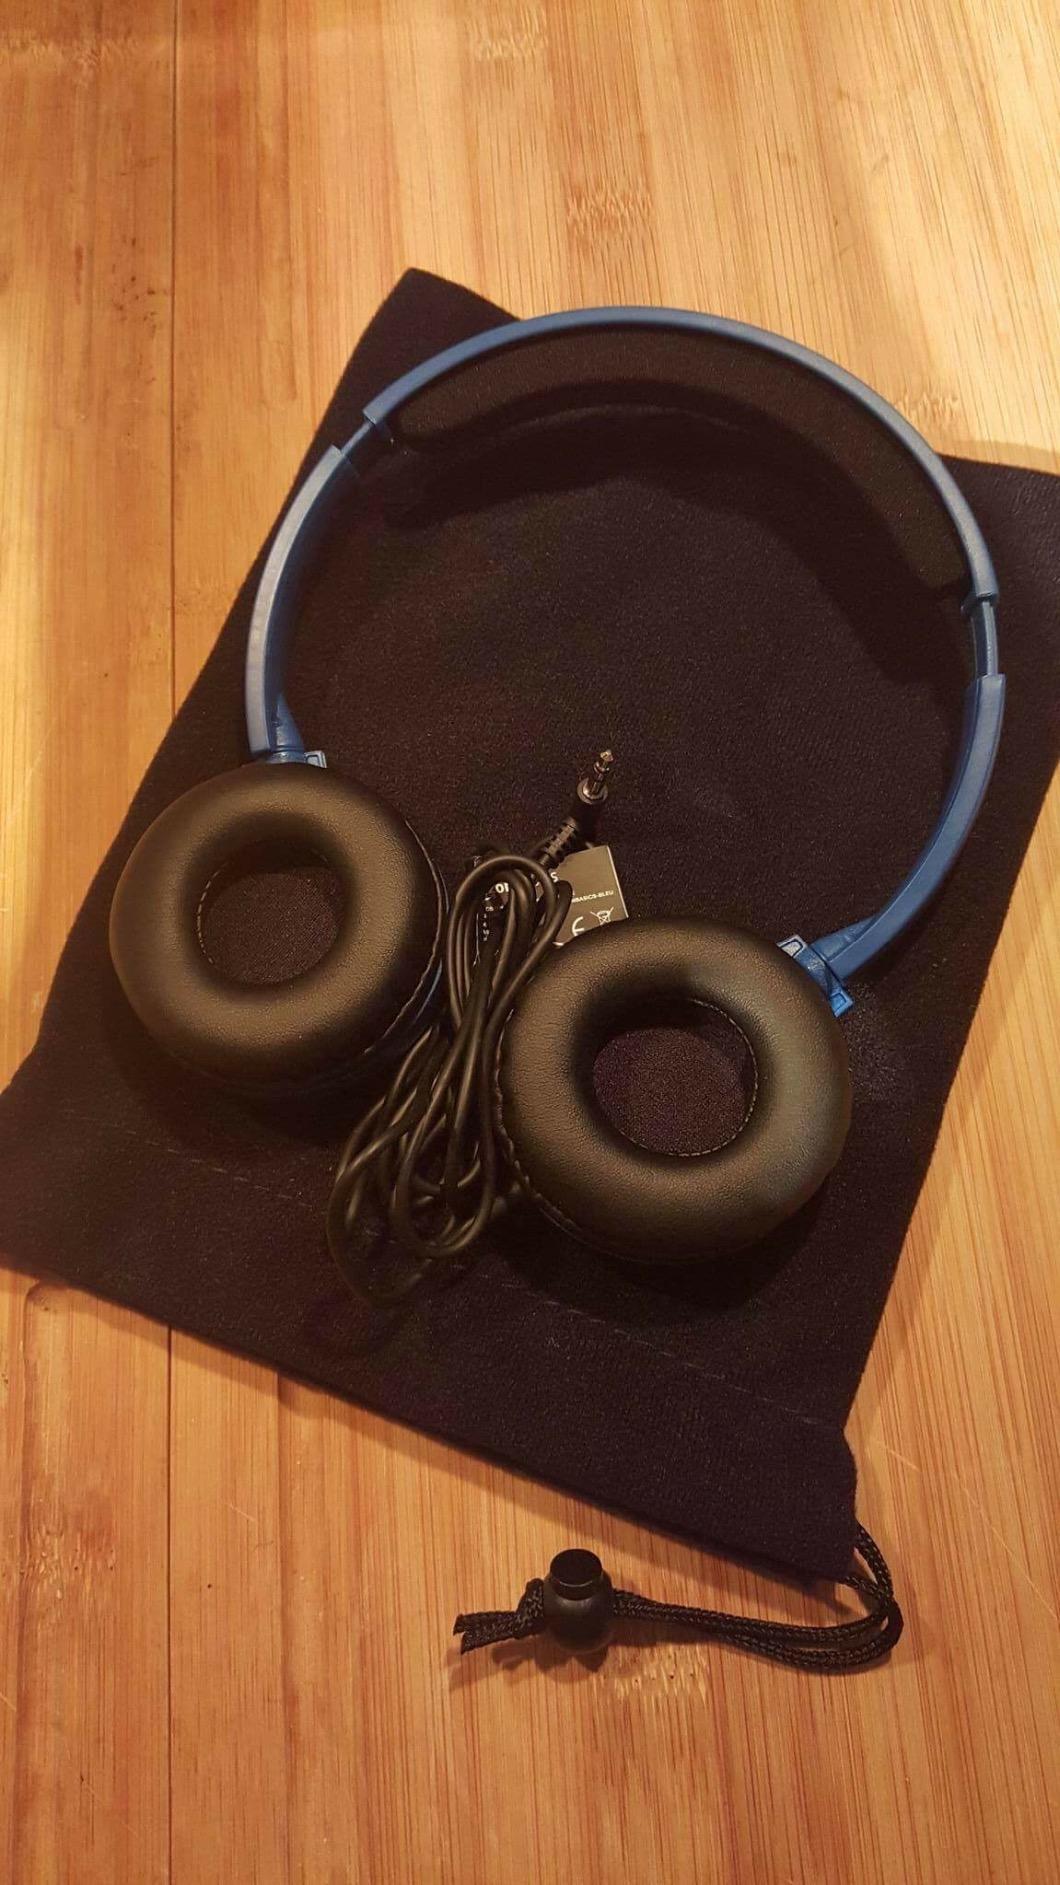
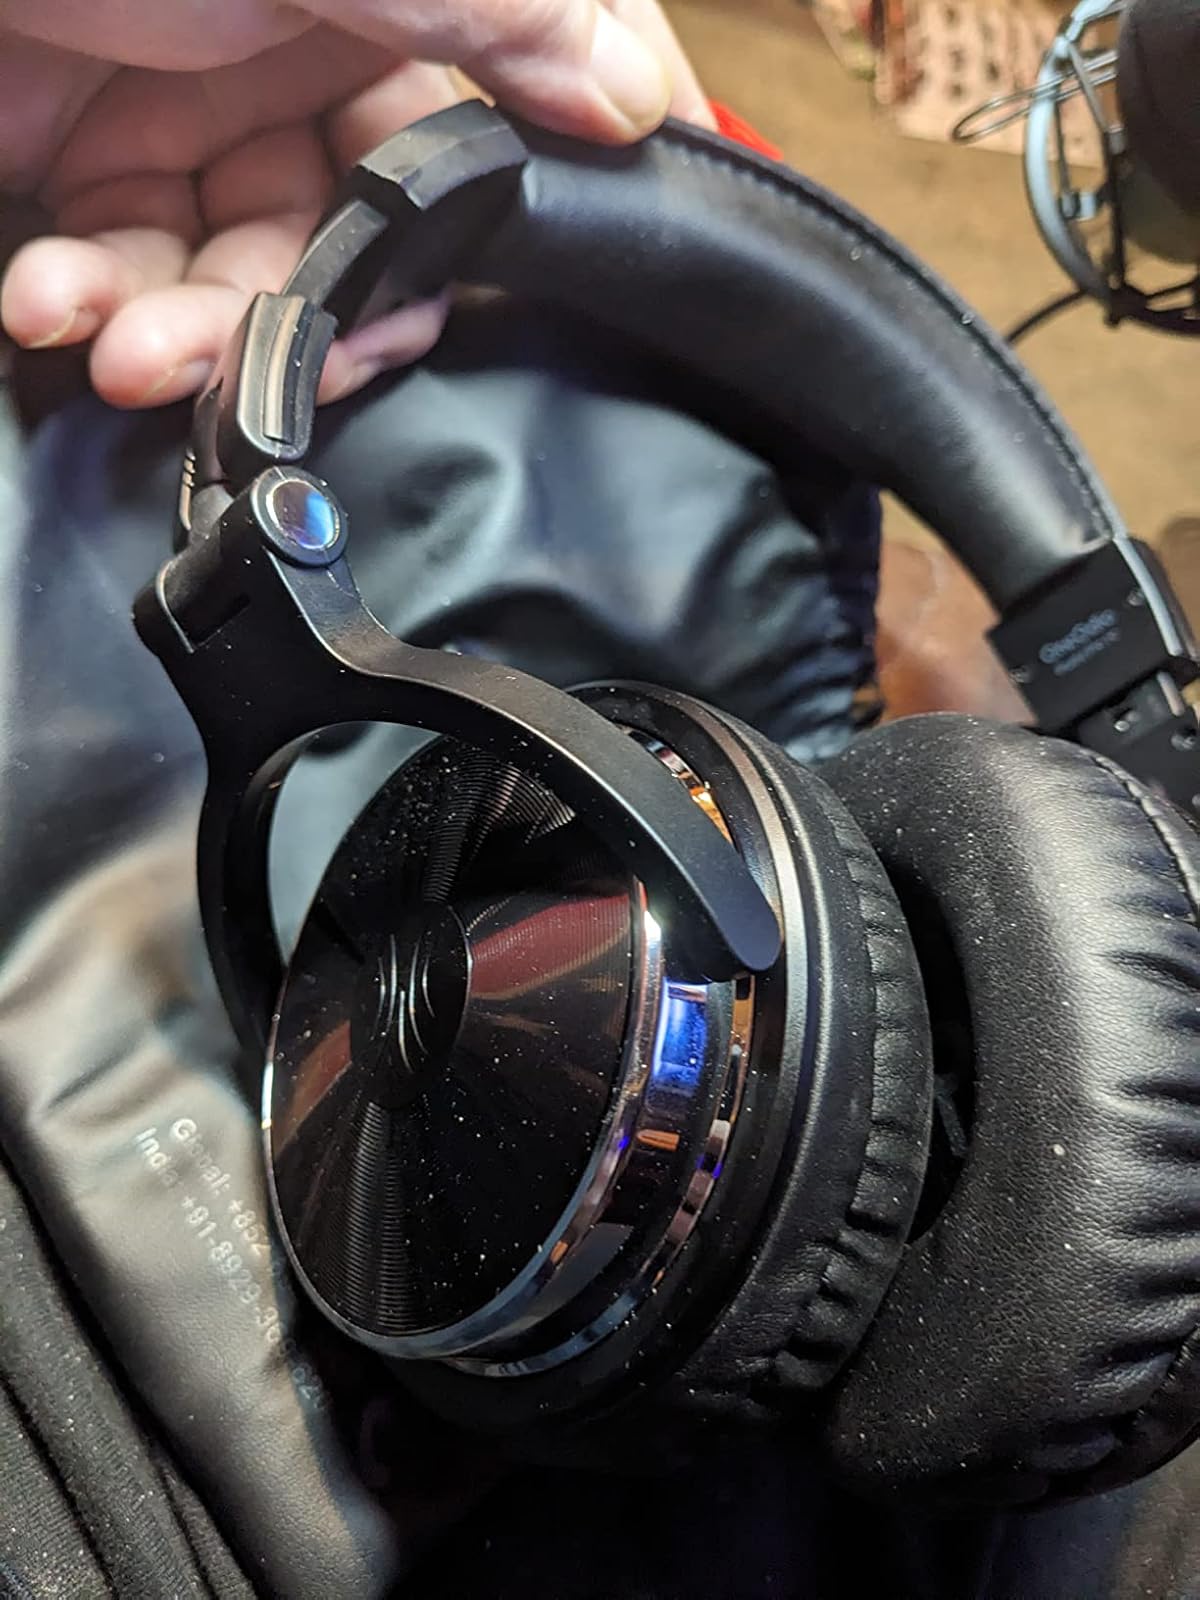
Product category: headphones
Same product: no